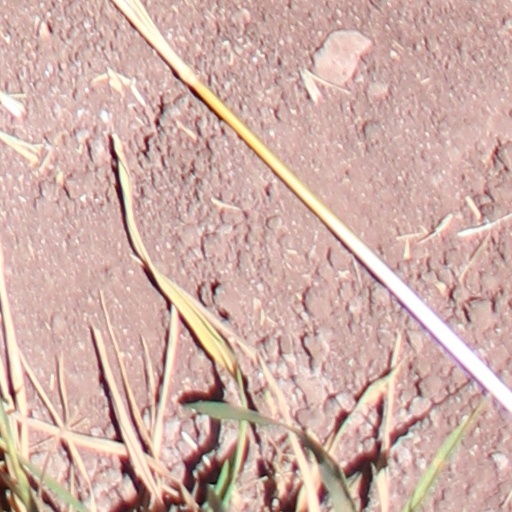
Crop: wheat